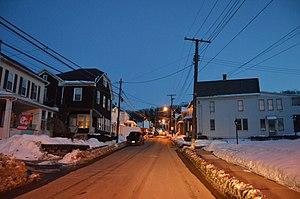
Brownstown est un borough situé au nord-est de la partie centrale du comté de Cambria, en Pennsylvanie, aux États-Unis. En 2010, il comptait une population de 744 habitants. Il est incorporé le 10 juin 1908.